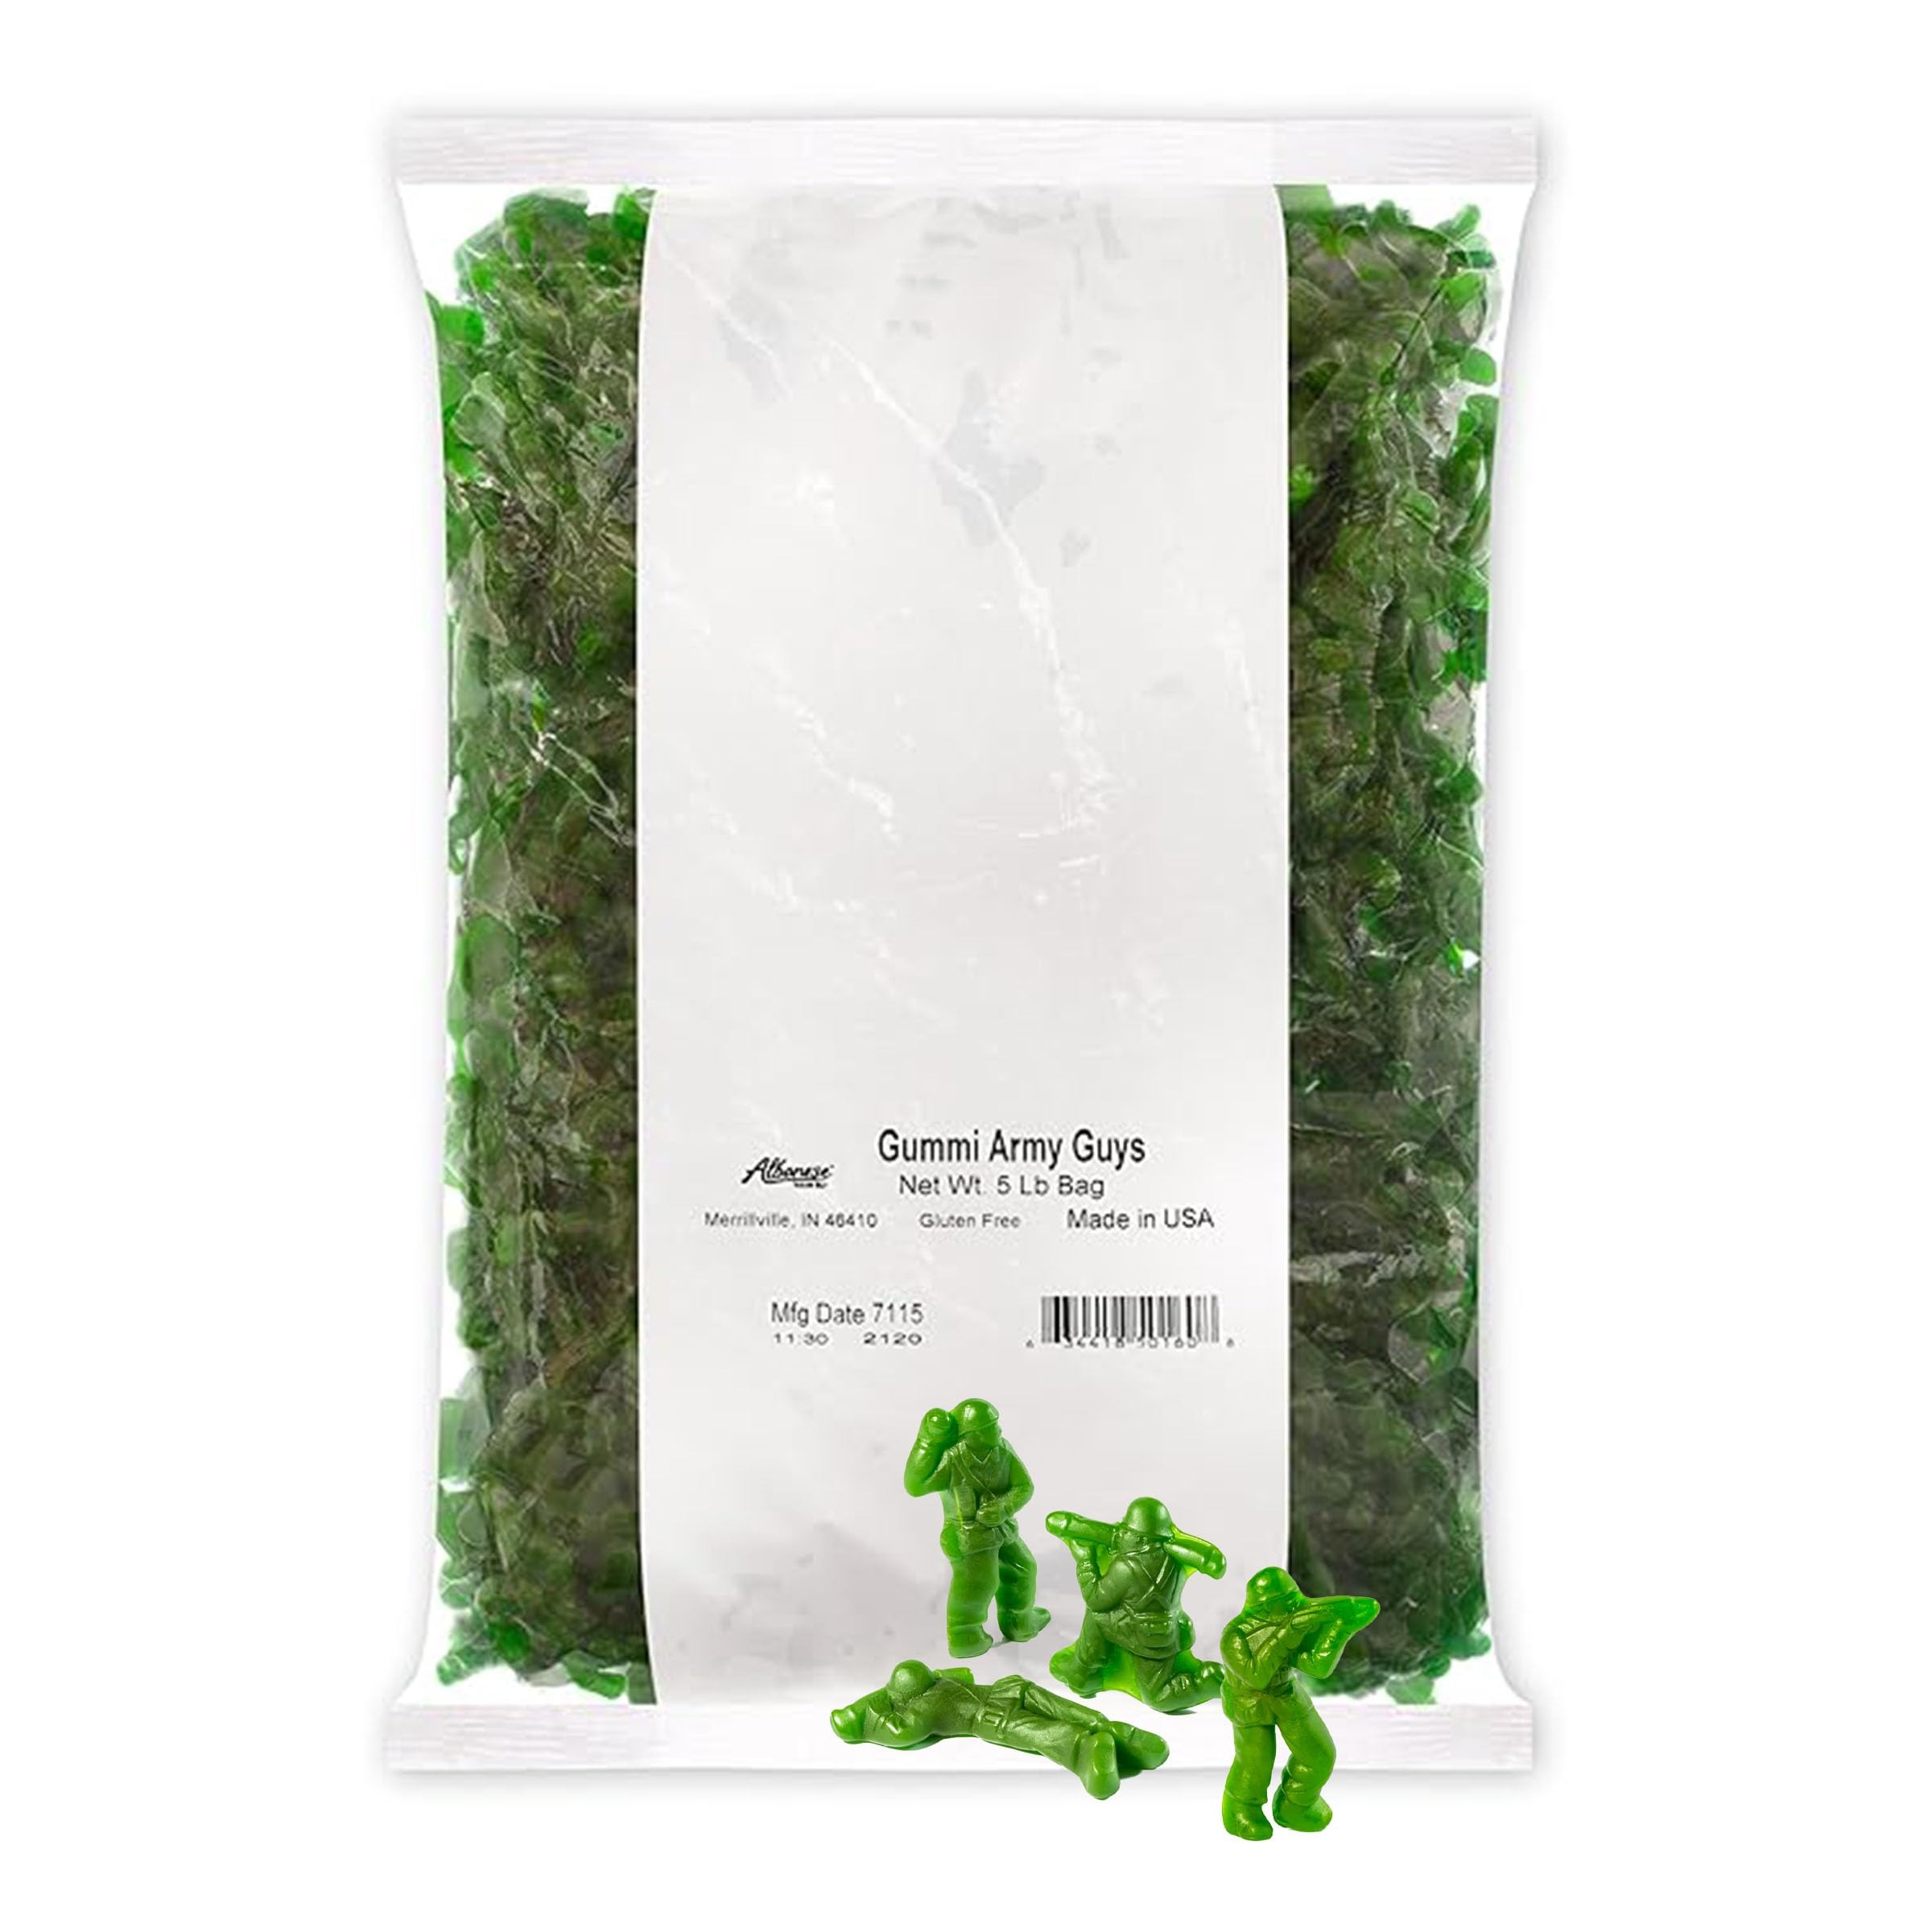
Item Name: Albanese Confectionery Gummi Army Guys, 5 Pound Bag
Bullet Point 1: Albanese Gummies are winning the fight to be the World's Best Gummies. One taste and you'll see why. Enjoy the fresh fruit flavors and unique soft chew you can't find with other gummies. Once you've had the best no other gummies will do.
Bullet Point 2: Treat yourself to these military inspired gummies in four different shapes each with a yummi Green Apple flavor.
Bullet Point 3: Fat Free, Gluten Free, and only 130 calories per serving! It looks like you found your perfect snack.
Bullet Point 4: An allergy friendly treat - Peanut Free, Tree Nut Free, Dairy Free, MSG Free, Gluten Free, and No Artificial Sweeteners.
Bullet Point 5: Made in the USA with pride!
Value: 80.0
Unit: Ounce

Price: 29.22